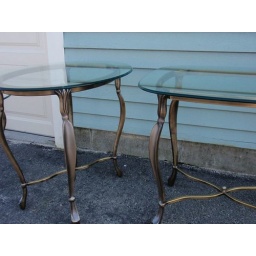
Brushed brass coffee table with matching end tables, glass tops, in good condition. Asking $250 for all three